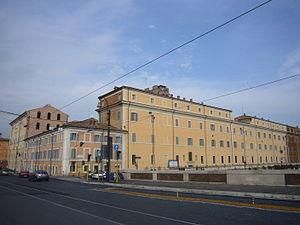
L'Ospizio di San Michele a Ripa Grande ou Ospizio Apostolico di San Michele à Rome est un vaste complexe de bâtiments situés à l'extrémité sud du Trastevere, face au Tibre et s'étendant sur près de 500 mètres le long de la rivière. Le Porto di Ripa Grande était le port fluvial servant à ceux venant du port méditerranéen d'Ostie. Cette zone était autrefois un port principal de Rome. Alors que les grands navires ne pouvaient pas naviguer facilement sur le Tibre à Rome, en revanche les petits bateaux ramenaient ici fréquemment des fournitures en provenance de la côte pour la ville.